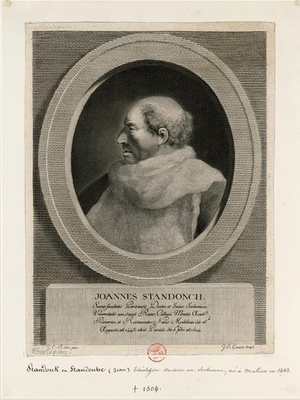
Jean Standonck ou Iohannes Standonck est un religieux flamand, écrivain de langue latine et professeur en Sorbonne du XVᵉ siècle